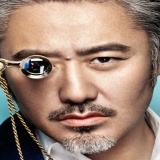
diễn viên Ngô Tú Ba